Medicine Lodge State Archeological Site

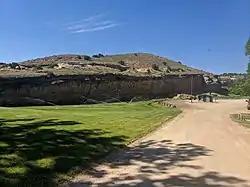

Medicine Lodge State Archaeological Site is a Wyoming state park that interprets the Medicine Lodge Creek Site, a prehistoric Native American archaeological site near Hyattville, Wyoming. It is administered by the Wyoming Division of State Parks and Historic Sites. The site is at the base of a steep limestone outcropping near the point where the dry and running portions of Medicine Lodge Creek join for a protected location with ready access to water. The site includes petroglyphs and pictographs on the rock face. An eight-year-long archaeological study beginning in 1968 discovered more than 60 cultural levels. These levels dated from the Paleoindian, Archaic, and Prehistoric periods. The site comprises a portion of the former Wickwire Ranch, which was purchased by the state in 1972 and is now about of Medicine Lodge Wildlife Habitat Management Area. The archaeological site was designated in 1973. It was added to the National Register of Historic Places on July 5, 1973. The site is managed as a state park. Amenities include day-use areas, campgrounds, a visitor center, and an immersive cultural experience.